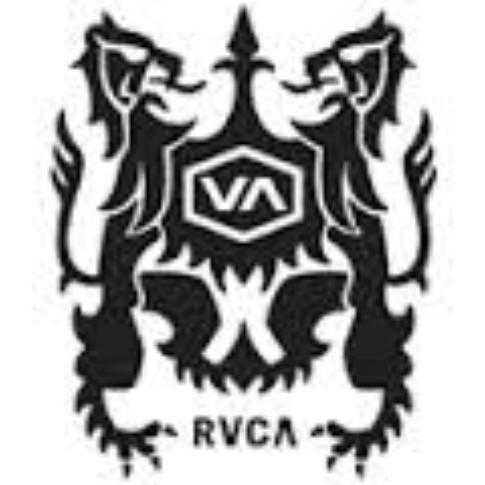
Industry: Clothes